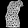
Label: T - shirt / top